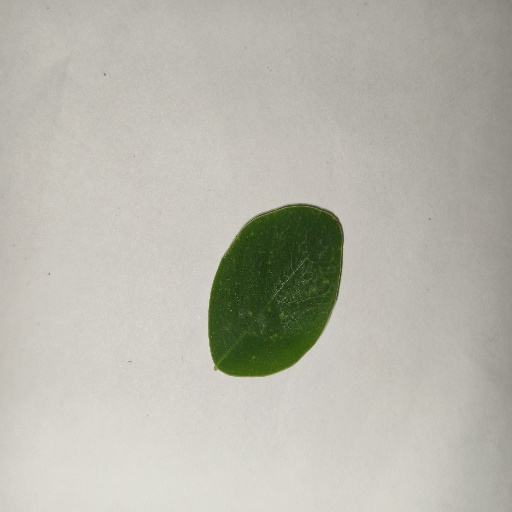
Species: Sojina
Leaf condition: Healthy Leaf